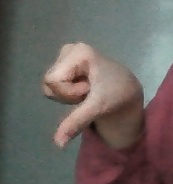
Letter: waw